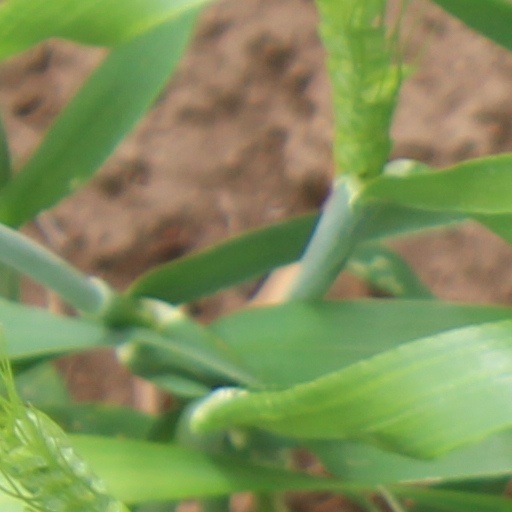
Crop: wheat